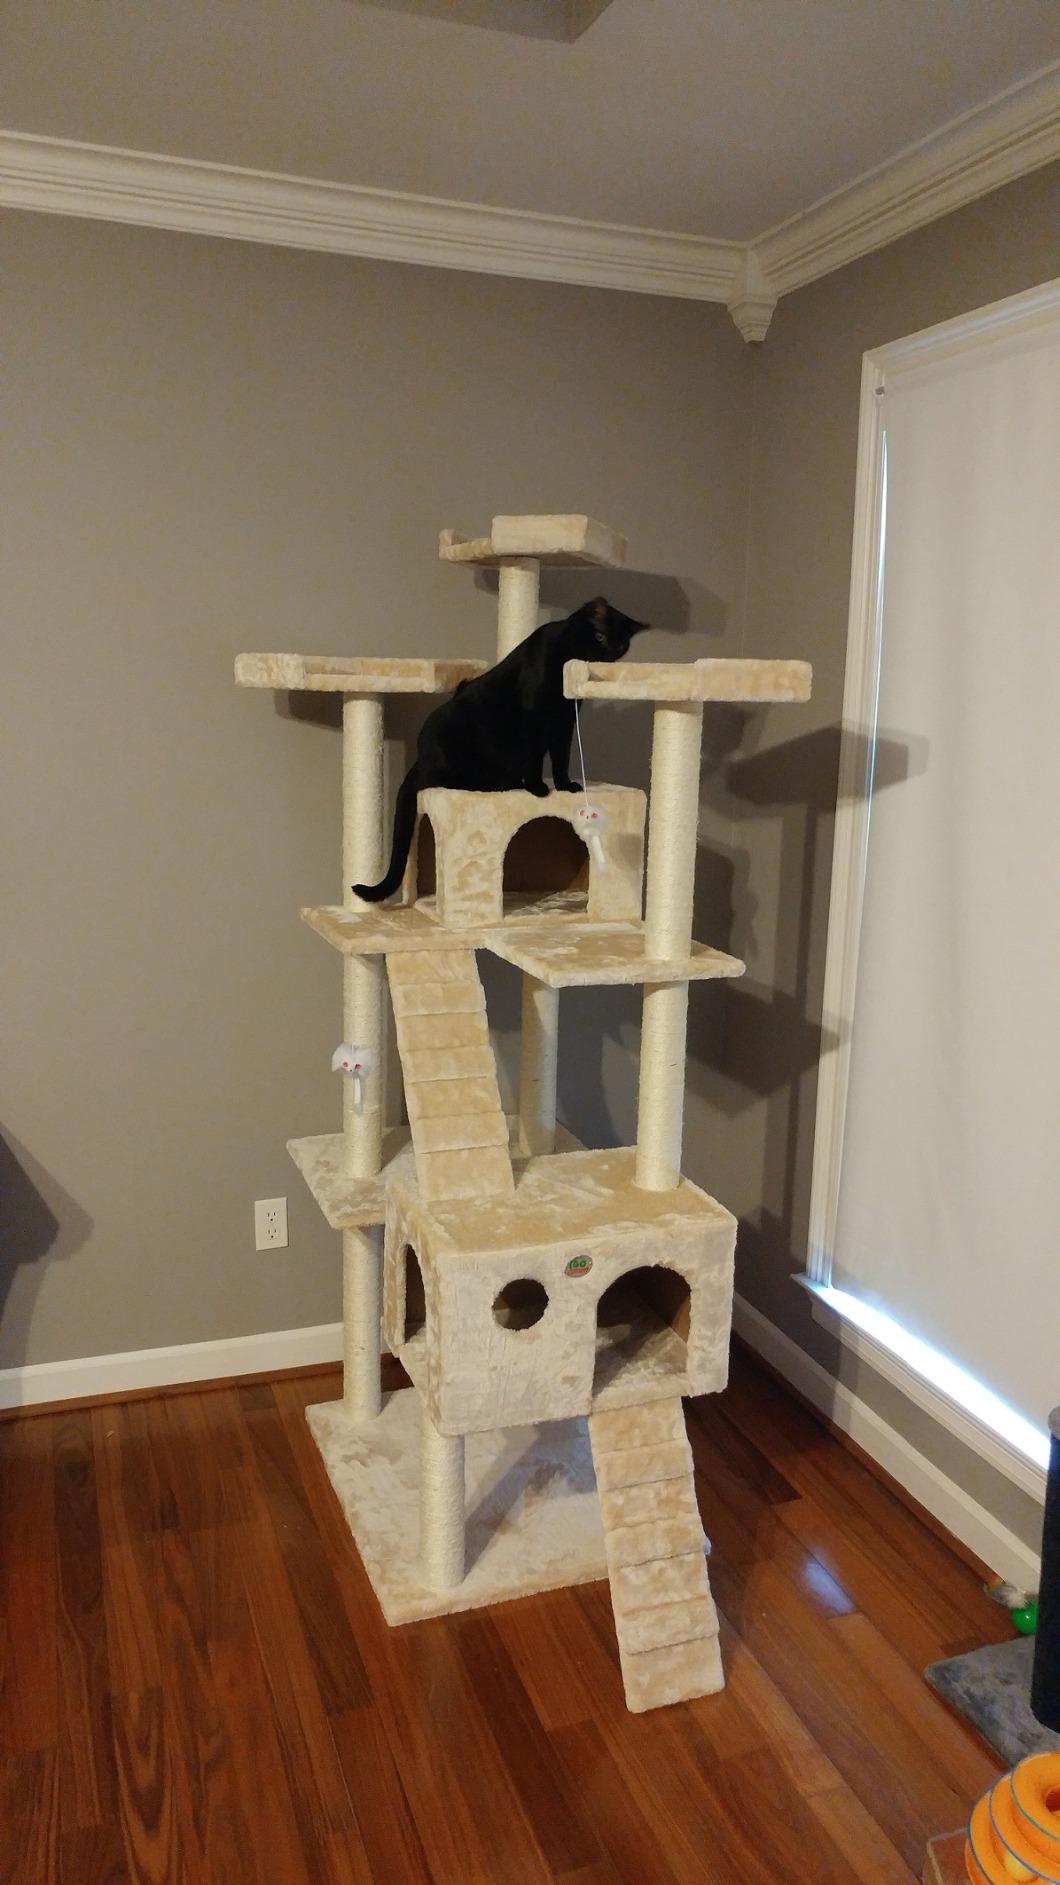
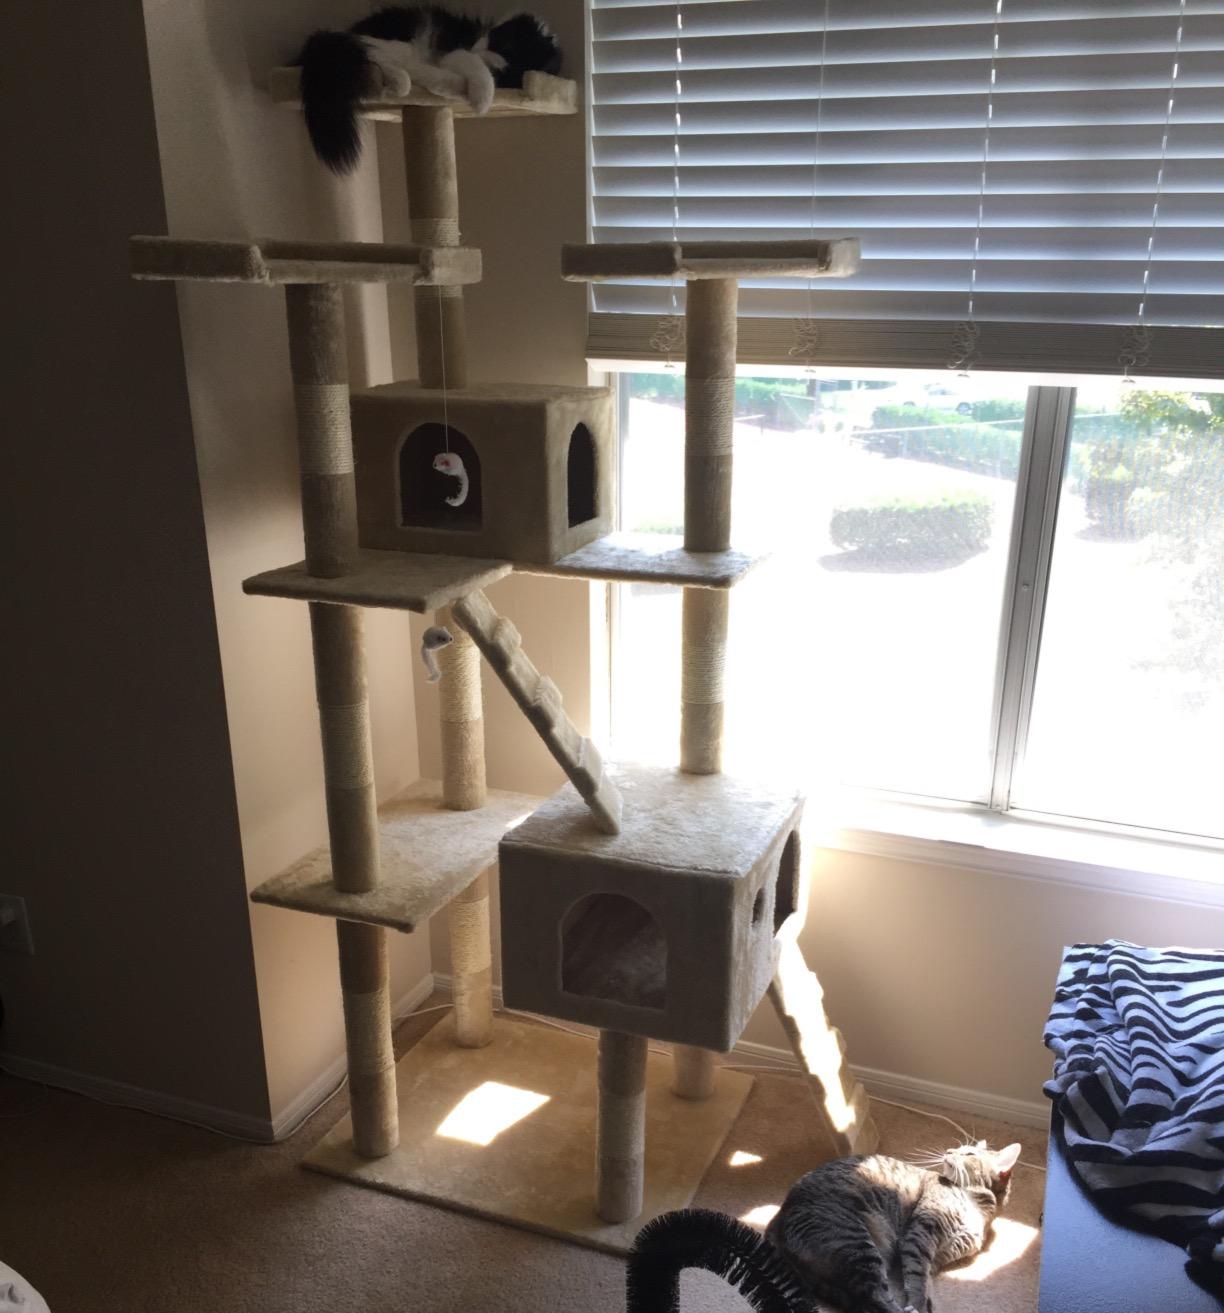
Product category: items_cat tree
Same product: yes